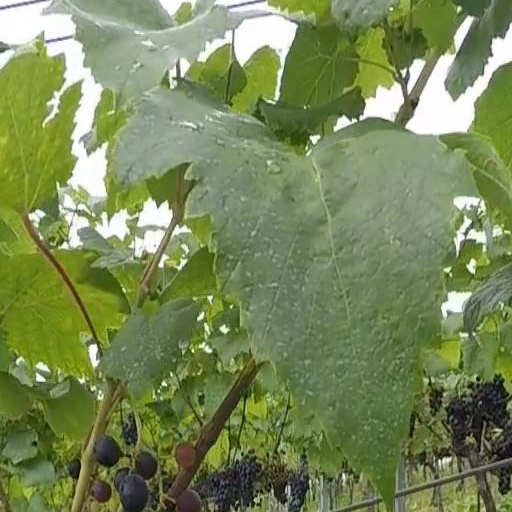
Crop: grape